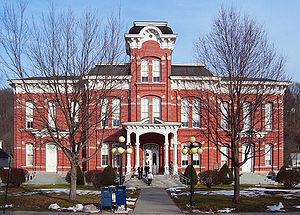
La ville de Honesdale est le siège du comté de Wayne, situé en Pennsylvanie, aux États-Unis.